Sint Geertruidsgasthuis

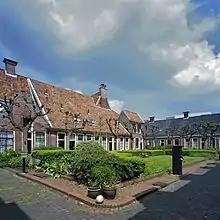
Courtyard

The Pepergasthuis was founded in 1405, by Berneer Solleder and his son Albert. Originally it served as a guest house for pilgrims who came to Groningen, as the Martinikerk kept a relic of John the Baptist that attracted many pilgrims to Groningen. Because of that destination the guest house was named after Gertrude of Nivelles, the patron of the travellers. But the guest house had financial problems, so people like Pope Sixtus IV donated money. Menso Jeltema donated estates, but wanted the guest house to give a ton of herring to the poor people of the village of Faan every year.